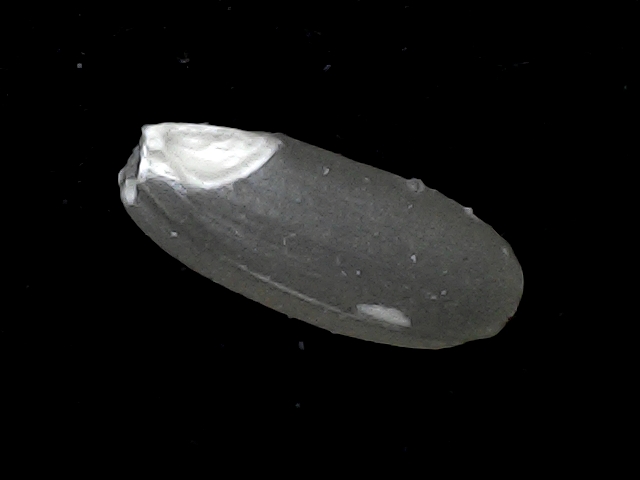
Rice variety: BD95